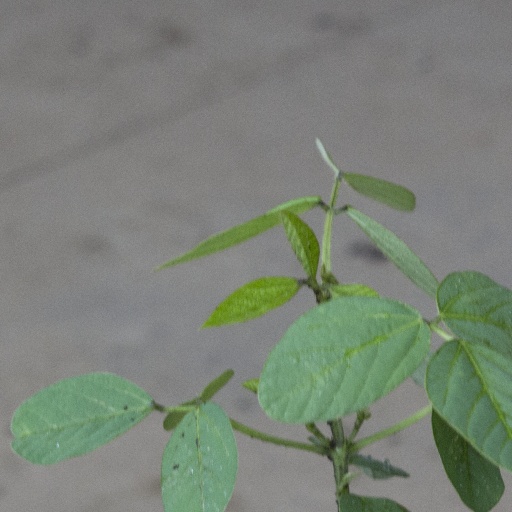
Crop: soybean